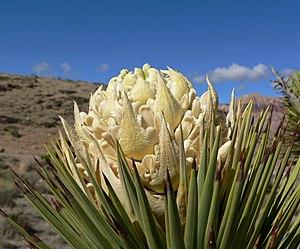
Yucca brevifolia, appelé également Joshua tree ou arbre de Josué, est une espèce de la famille des Agavaceae, que l'on rencontre uniquement en Amérique du Nord dans les États de Californie, Arizona, Utah, et Nevada. Confinés principalement dans le Désert de Mojave entre 600 et 1 800 m d'altitude, ils poussent notamment dans la région de la Queen Valley et de la Lost Horse Valley dans le Joshua Tree National Park où on peut trouver un spécimen de 13 mètres de hauteur.